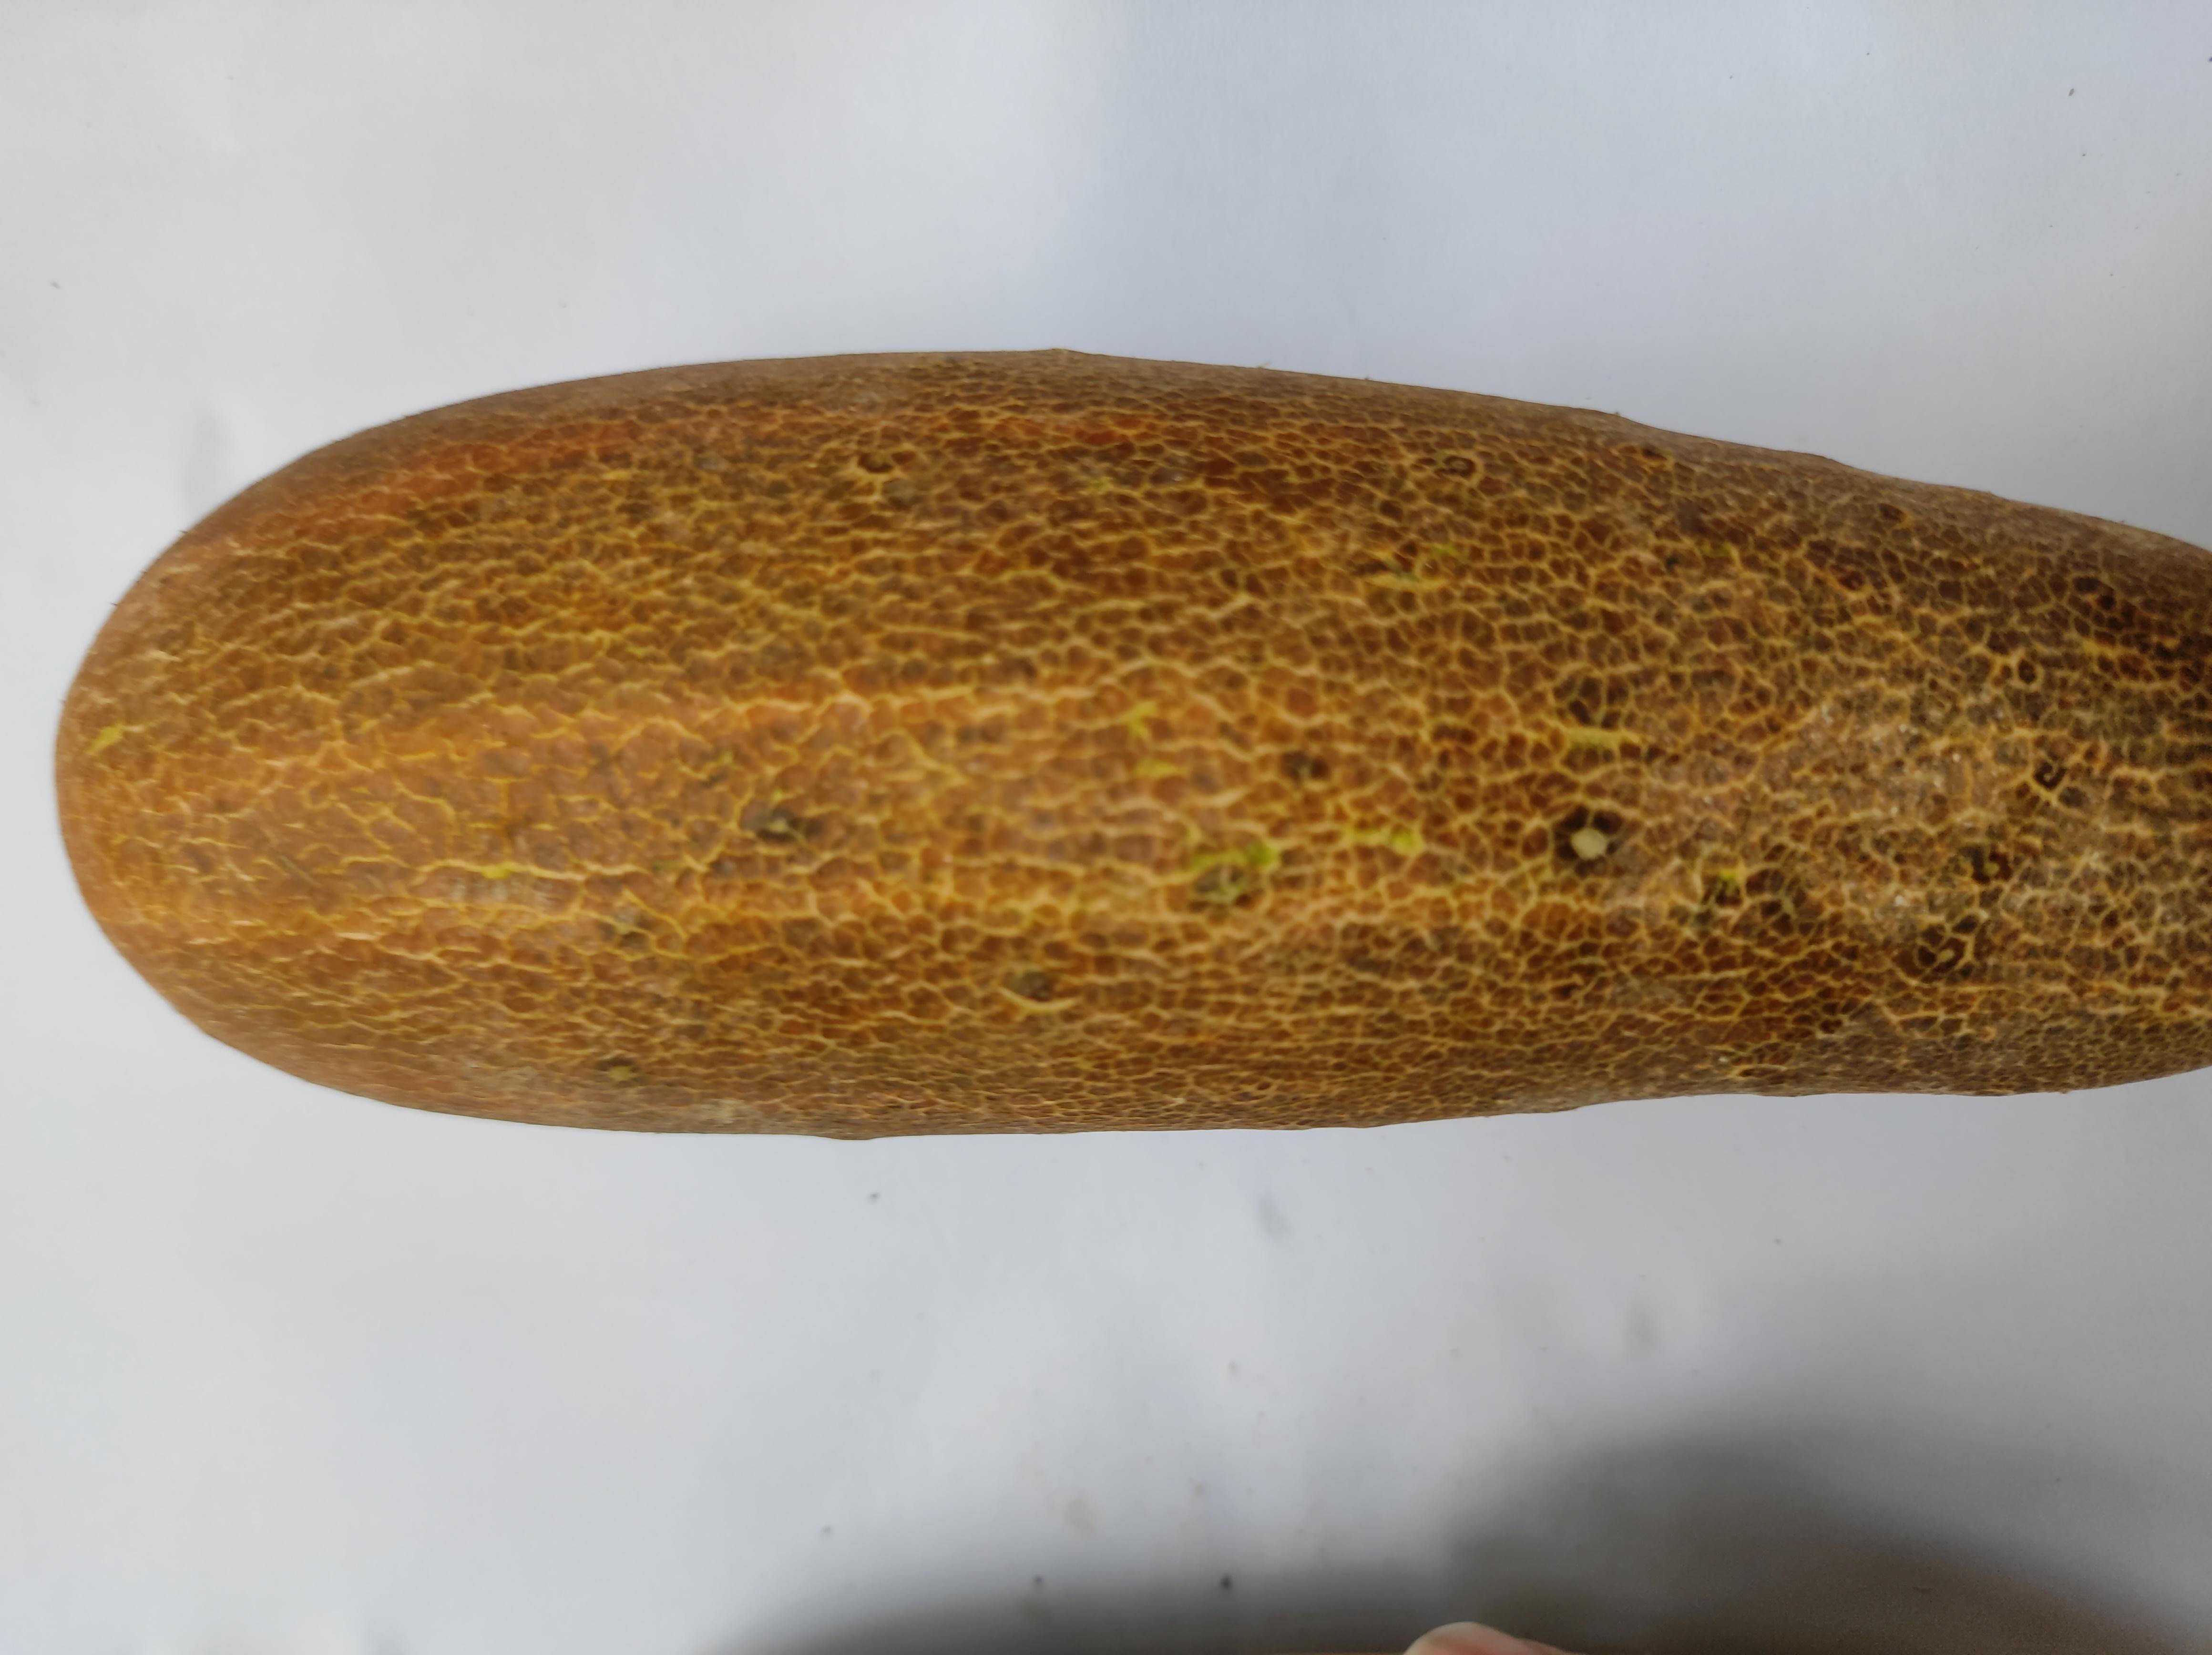
Label: Cucumber